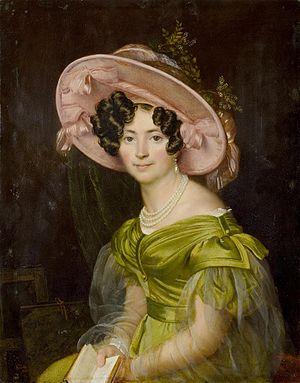
La princesse Zinaïda Alexandrovna Volkonskaïa née le 3 décembre 1792 à Dresde et morte le 24 janvier 1862 à Rome, est une poétesse et femme de lettres russe. Pouchkine l'a surnommée l’« impératrice des Muses et de la Beauté ».